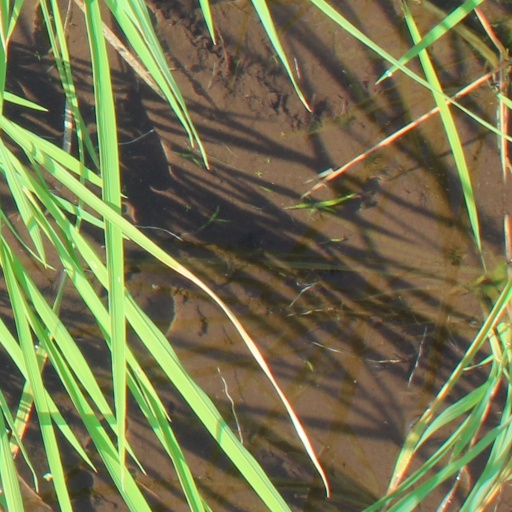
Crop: rice